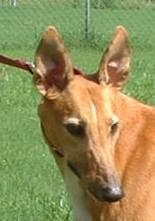
dog